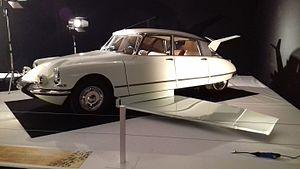
Citroën DS 19 (Fantômas se déchaîne) à l'exposition Moteur
La trilogie Fantômas d'André Hunebelle est une trilogie cinématographique française constituée de Fantômas, Fantômas se déchaîne et Fantômas contre Scotland Yard.
La DS, et sa déclinaison simplifiée la Citroën ID, est commercialisée par Citroën entre 1955 et 1975, tout d'abord en berline puis en break et cabriolet. Le « D » vient probablement de l'usage du moteur le plus récent alors de Citroën, le « moteur série D », qui équipait la Traction 11 D jusqu'en juillet 1957. L'ID et la DS reprennent le même principe de la traction, qui a fait la renommée de Citroën.